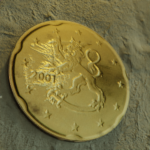
Coin value: 20cents
Country: fi
Edition: standard